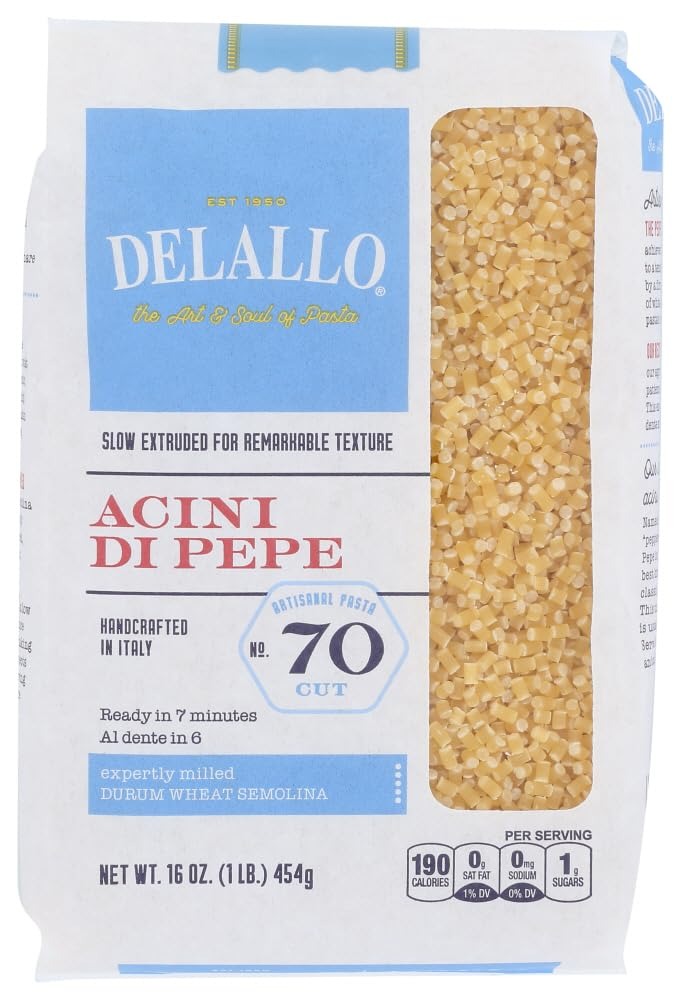
Item Name: DeLallo Acini di Pepe Pasta, 1 Pound Bag, 16 Pack, Made in Italy, Small Pastina, Cooks in 9 Minutes, Made with Durum Wheat Semolina Flour, Non-GMO
Bullet Point 1: MADE IN ITALY: DeLallo Semolina Pasta begins with a high-quality durum wheat. The wheat is chosen for its beautiful color, wonderful aroma, and high protein content
Bullet Point 2: SLOW EXTRUDED: Expertly milled wheat then extruded for rougher surface texture that captures sauces
Bullet Point 3: Dried Slowly at Low Temperatures: Preserves the Color, Texture, Structure, Taste, and Aroma of the Pasta
Bullet Point 4: Cooks to Perfection: Perfect pasta every time in just 7 minutes
Bullet Point 5: VERSATILE PASTA SHAPE: More than a pasta just for soup, Acini di Pepe shines as an excellent couscous-style side dish or cold pasta salad loaded with veggies
Value: 16.0
Unit: Count

Price: 8.99